Some Girl(s)

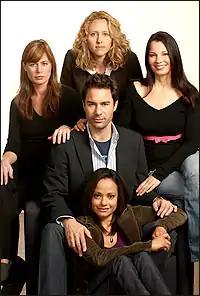
Off-Broadway cast promotional image

Some Girl(s) is a play written by Neil LaBute about a man only identified as "Guy" who is about to get married. Before his wedding, he decides to visit his ex-girlfriends, all of whom he mistreated. His exes include Sam, his former high school sweetheart; Lindsay, a college professor from Boston; Tyler, his Chicago fling; and Bobbi, a woman from Los Angeles whom he actually could have ended up with.